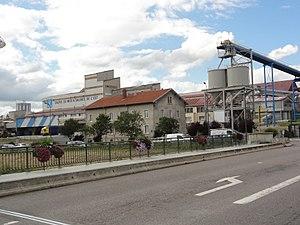
Varangéville (M-et-M) Salins du Midi et Salines de l'Est
Varangéville est une commune française située dans le département de Meurthe-et-Moselle, en région Grand Est. Elle appartient à l'unité urbaine de Dombasle-sur-Meurthe et à l'aire urbaine de Nancy.